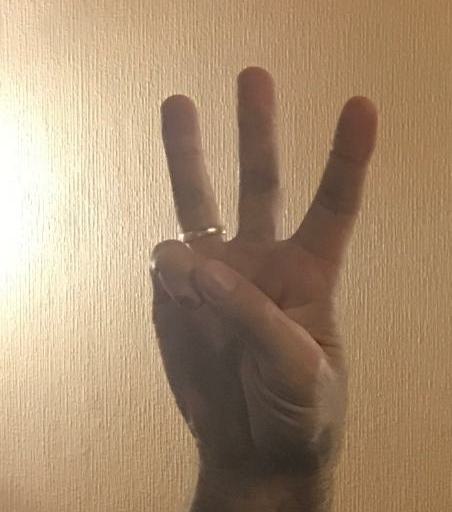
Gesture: three